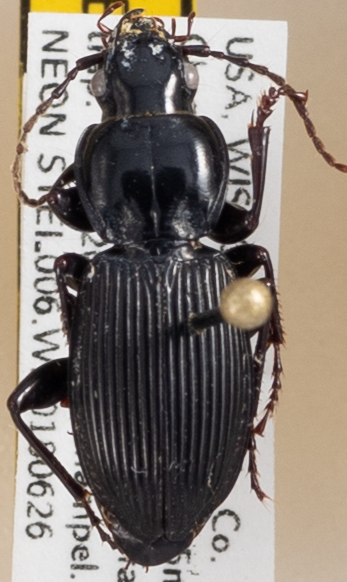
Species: Pterostichus coracinus
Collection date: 2018-06-26
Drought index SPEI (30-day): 1.274
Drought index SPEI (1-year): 0.09
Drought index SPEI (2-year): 2.09